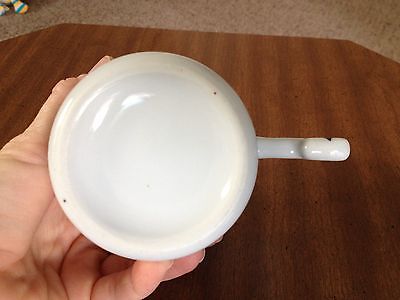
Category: mug